Norwood, Ohio

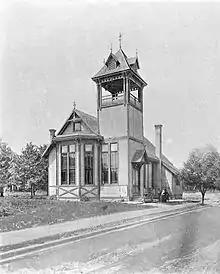
Norwood's first Town Hall was built in 1882 at the southwest corner of Montgomery Road and Elm Avenue before Norwood was incorporated as a village. It was later used as Norwood's first City Hall after Norwood became a city in 1902 and eventually was replaced by the current City Hall, the Norwood Municipal Building on the same site in 1916.

The 1880s in Norwood were marked by the development of several new subdivisions and municipal improvements throughout the village. The Cincinnati, Lebanon and Northern railroad influenced to the construction of the subdivisions.